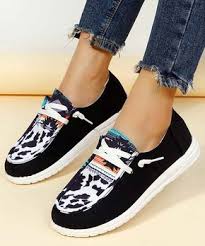
Label: Boat